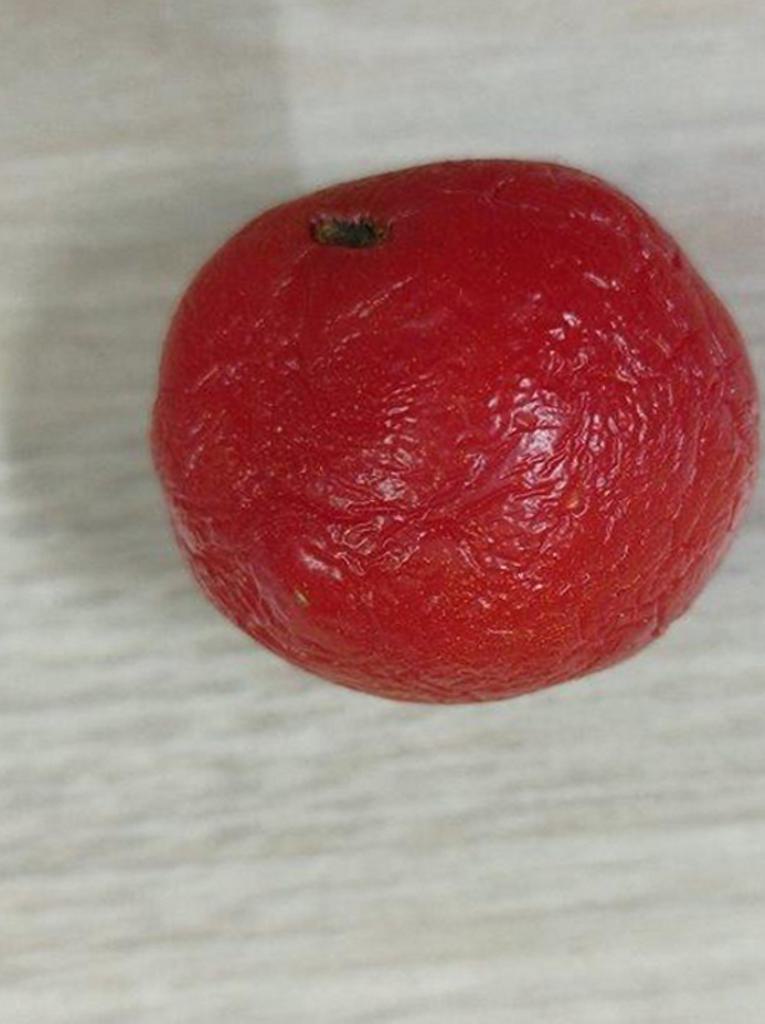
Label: Rotten